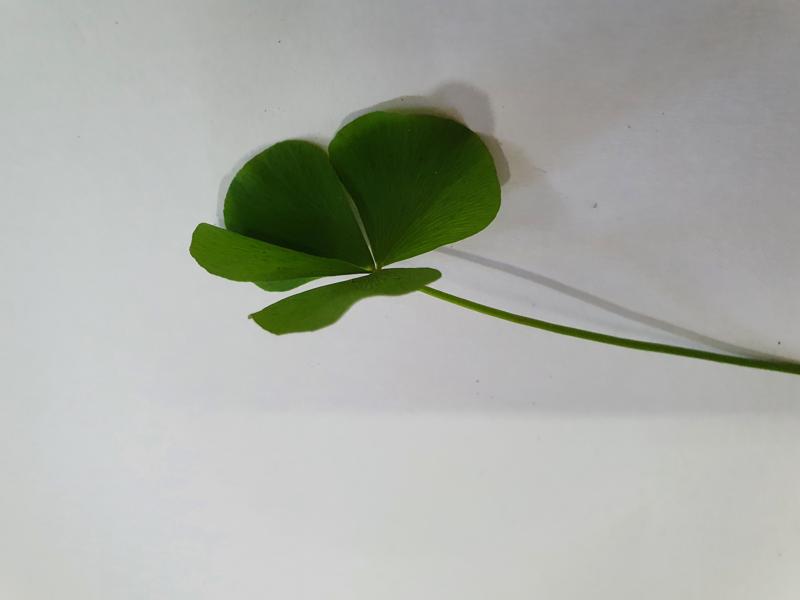
Weed species: Marsilea minuta